Charles E. Apgar

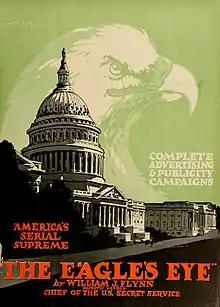
Advertisement for "The Eagle's Eye" serial

After Flynn's retirement from the Secret Service, his experiences were adapted by Courtney Ryley Cooper into a 20-part spy thriller. These were published as weekly installments in "The Atlanta Constitution"'s magazine section during 1918. The title of the series was "The Eagle's Eye: A True Story of the Imperial German Government's Spies and Intrigues in America". An episode titled "The Great Hindu Conspiracy" begins with a minor character named Charles E. Apgar. He is described as a "wireless expert" who is recruited to record messages from Sayville. The fictional Apgar is said to be "quite a linguist." The letter combinations hidden in the messages remind the character of Hindi. This observation is an important clue in the espionage investigation featured in the storyline. The episodes were also released as a serial film titled "The Eagle's Eye". Fifteen of the episodes were republished as chapters in a book in 1919, though the story with Apgar was not included.